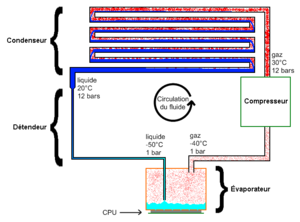
Principe de fonctionnement du phase-change cooling.
Le phase-change cooling est un système de refroidissement de matériel informatique fonctionnant sur le principe de la pompe à chaleur, qui exploite le changement d'état liquide-gaz d'un fluide frigorigène.